Batavia High School (Ohio)

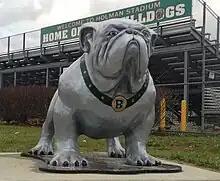
Small fiberglass statue of the Batavia High School mascot standing outside Holman Stadium.

Batavia High School is a public high school located in Batavia, Ohio. It is the only high school in the Batavia Local School District. Past enrollment has exceed 600 students. The school mascot is the Bulldog. The school is located 20 miles east of Cincinnati within the village of Batavia, which is a village of about 1,700 people and is the county seat of Clermont County, a county with a population of approximately 211,973. The school district encompasses the village and surrounding areas serving a total population of approximately 14,300. Batavia High School is a participant with the Southern Buckeye Conference, or SBAAC, and the rival of the Batavia Bulldog sports teams are the Williamsburg Wildcats who are located just 10 minutes away.